Álvaro Urquijo

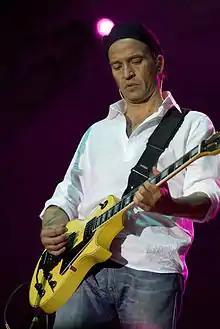
Álvaro Urquijo performing in 2007.

Álvaro Urquijo (born 22 June 1962) is a Spanish guitarist and singer-songwriter who is known as one of the founding members of the pop rock group, Los Secretos.